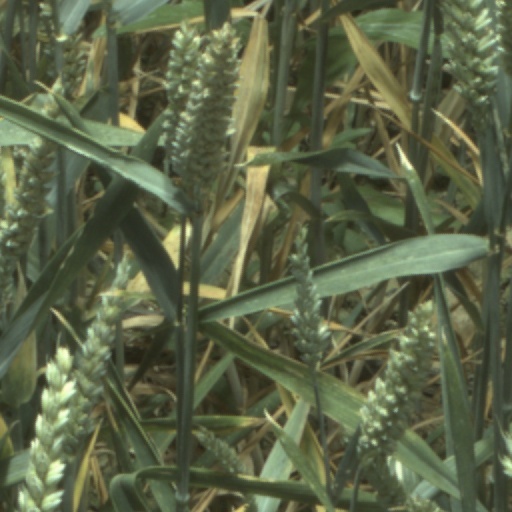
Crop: wheat